Yves Henry

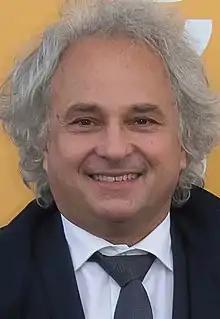
Yves Henry, in Villabé, in December 2014.

Yves Henry (born 2 April 1959) is a French pianist who specializes in romantic music.